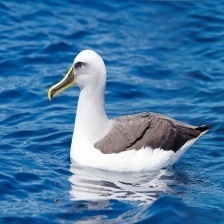
Species: ALBATROSS
Scientific name: DIOMEDEIDAE